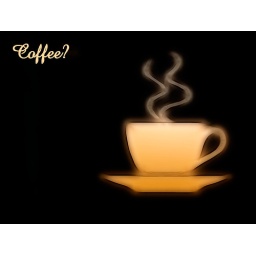
The lamp in my office at home - filtered. ;-)